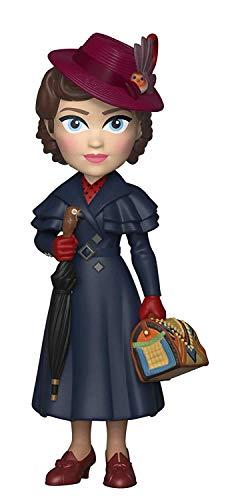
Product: Funko 33913 Rock Candy: Mary Poppins ReturnsMary Poppins Collectible Figure, , Standard, Multicolor
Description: From Mary Poppins, Mary Poppins, as a stylized Rock Candy vinyl from Funko.
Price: $8.78
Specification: ProductDimensions:3x3x5inches|ItemWeight:5.6ounces|ShippingWeight:5.6ounces(Viewshippingratesandpolicies)|ASIN:B07DFG8BKB|Itemmodelnumber:33913|Manufacturerrecommendedage:6yearsandup